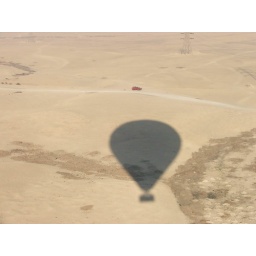
Egypt: We're coming down, and the ground crew's arrived in the pick-up truck